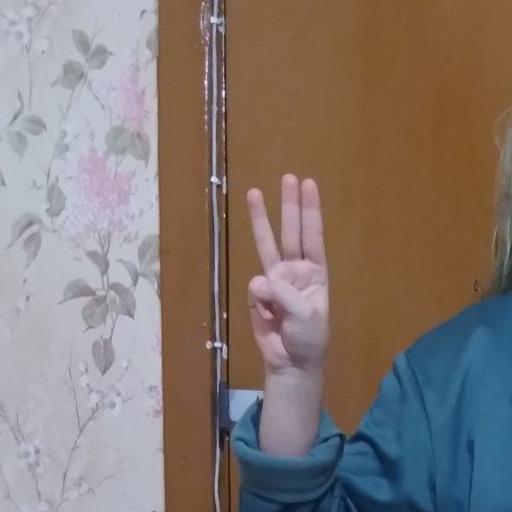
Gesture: three